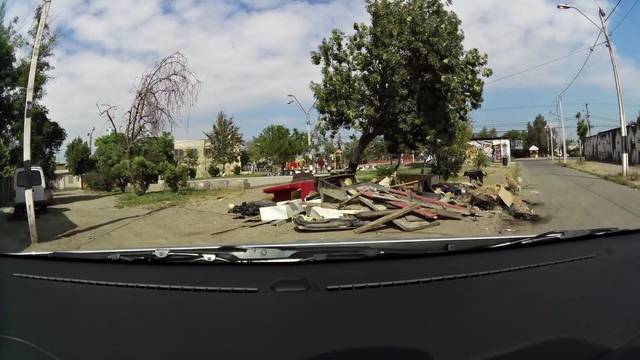
Region: Chile
Coordinates: -33.517, -70.694